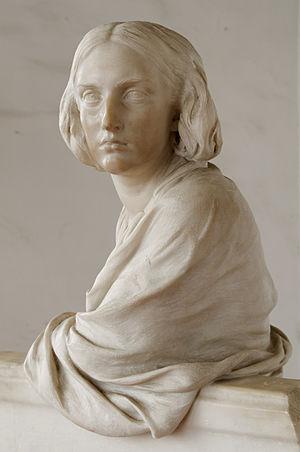
Francesco Jerace est un sculpteur italien de la fin du XIXᵉ et du début du XXᵉ siècle.